Koakuma Ageha

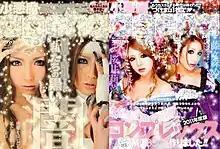
A 2009 issue featuring the theme "yami" (left) and a usual 2011 issue (right)

"Koakuma Ageha"'s uniqueness is also attributed to its tone; it features hostesses' lifestyles without romanticization, not just recounting the glamorous aspects, and although its main focus is, of course, fashion, it sometimes features the serious themes of "yami (simultaneously meaning "darkness " and "sickness ") in the human heart". Models talk actively about their "darksides" in their own way, and often reveal some "negative secrets" about their lives and pasts, such as the ones about delinquency, running away, hikikomori, bullying, betrayal, heartbreak, mental illness, trauma, suicide, self-image issue, sexuality, loneliness, abused childhood, domestic violence, and alcoholism. This is considered quite unique for a Japanese fashion magazine, as Japanese fashion magazines are in general relentlessly light-hearted from beginning to end.